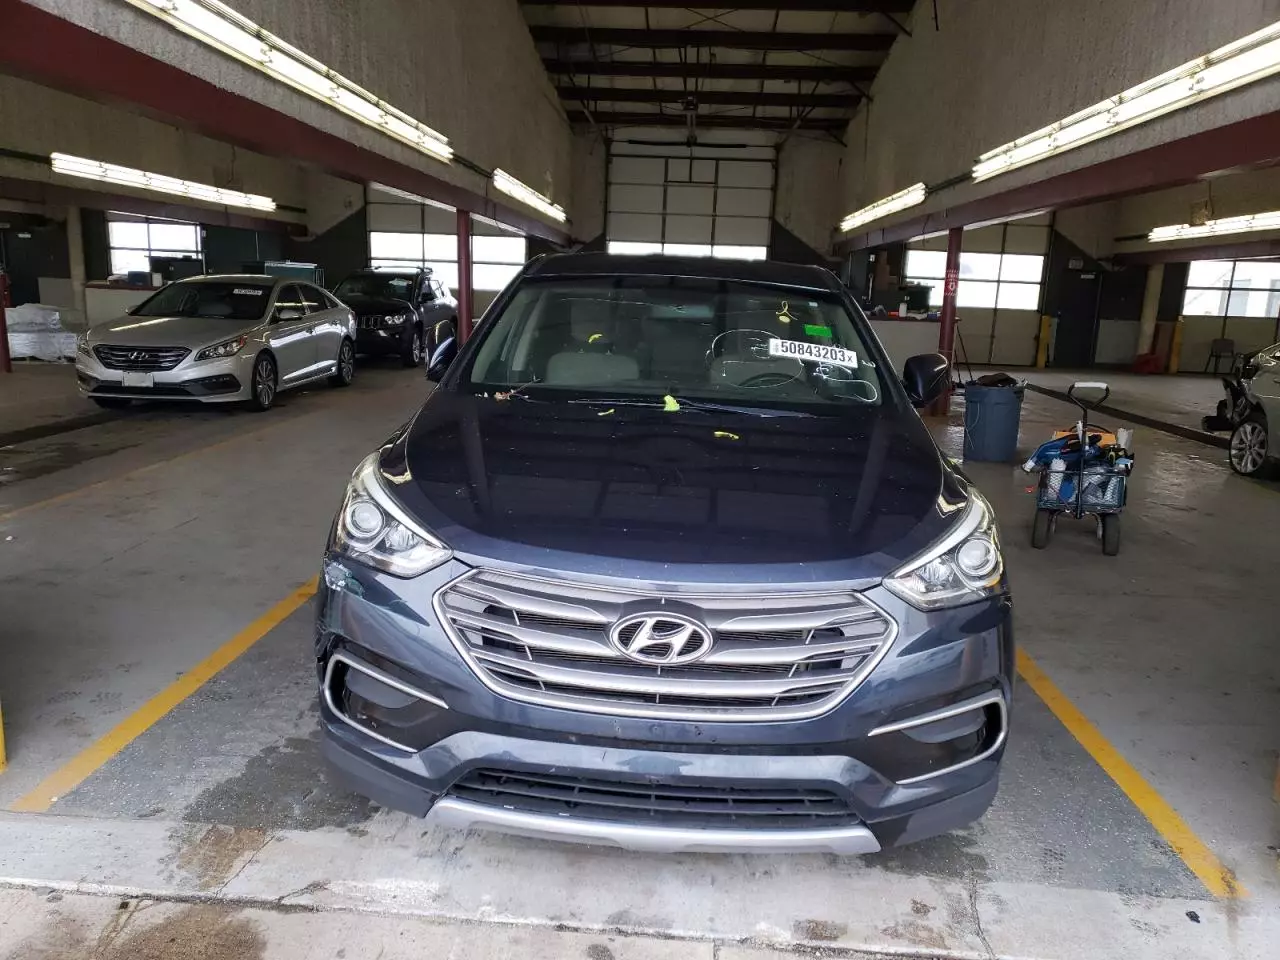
Aucun dommage détecté.
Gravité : aucun